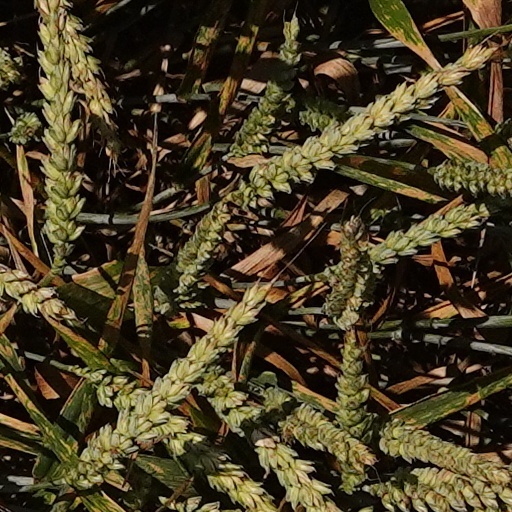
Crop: wheat